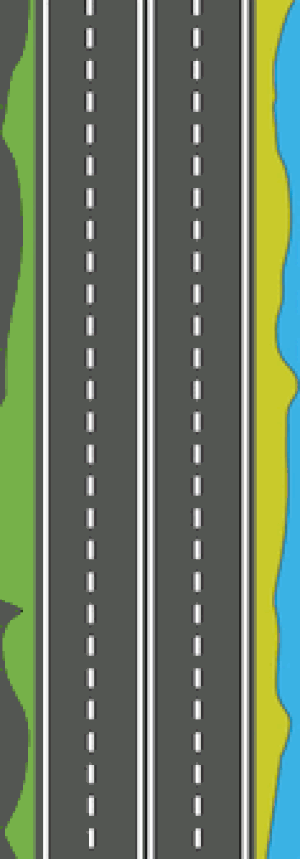
Un dépassement est le fait de rouler pendant un instant, en général relativement court, à côté d’un autre usager de la chaussée à une vitesse supérieure à la sienne dans le but de le précéder. La voie ou la distance utilisée pour dépasser ou doubler un véhicule dépend du type de la route et de la convention utilisée dans le pays.